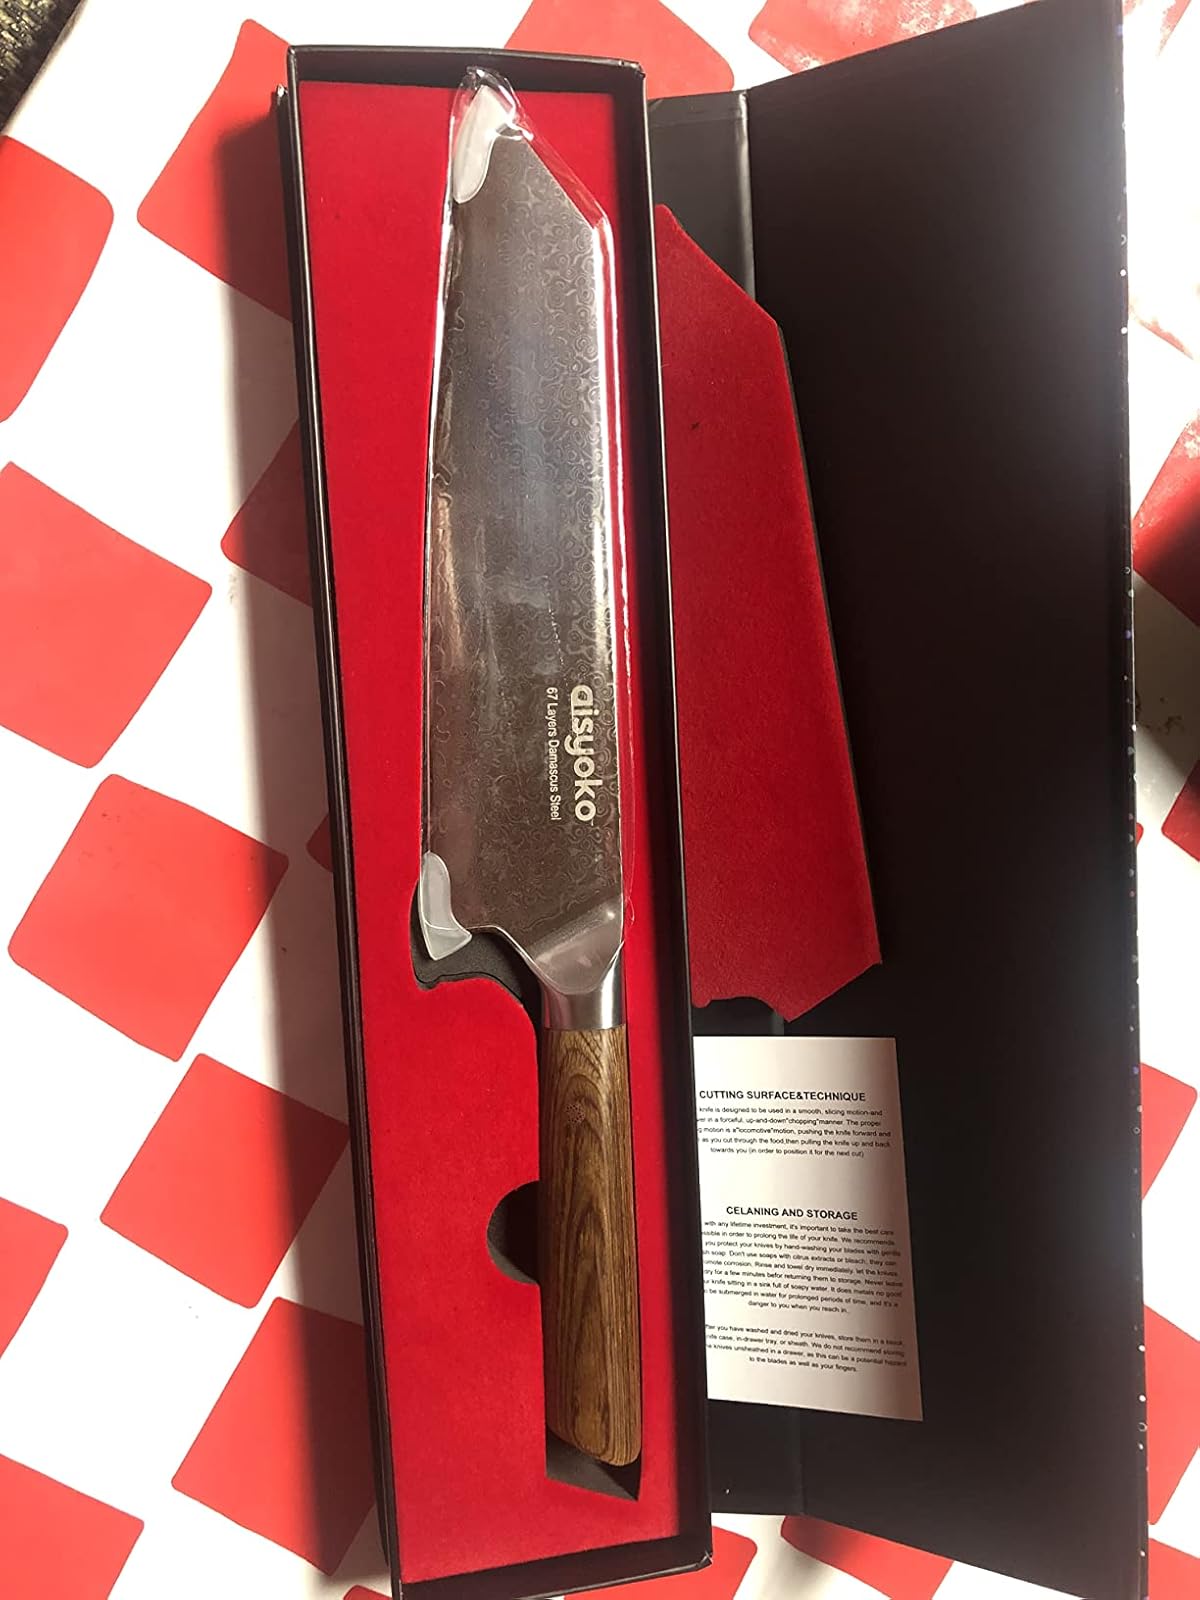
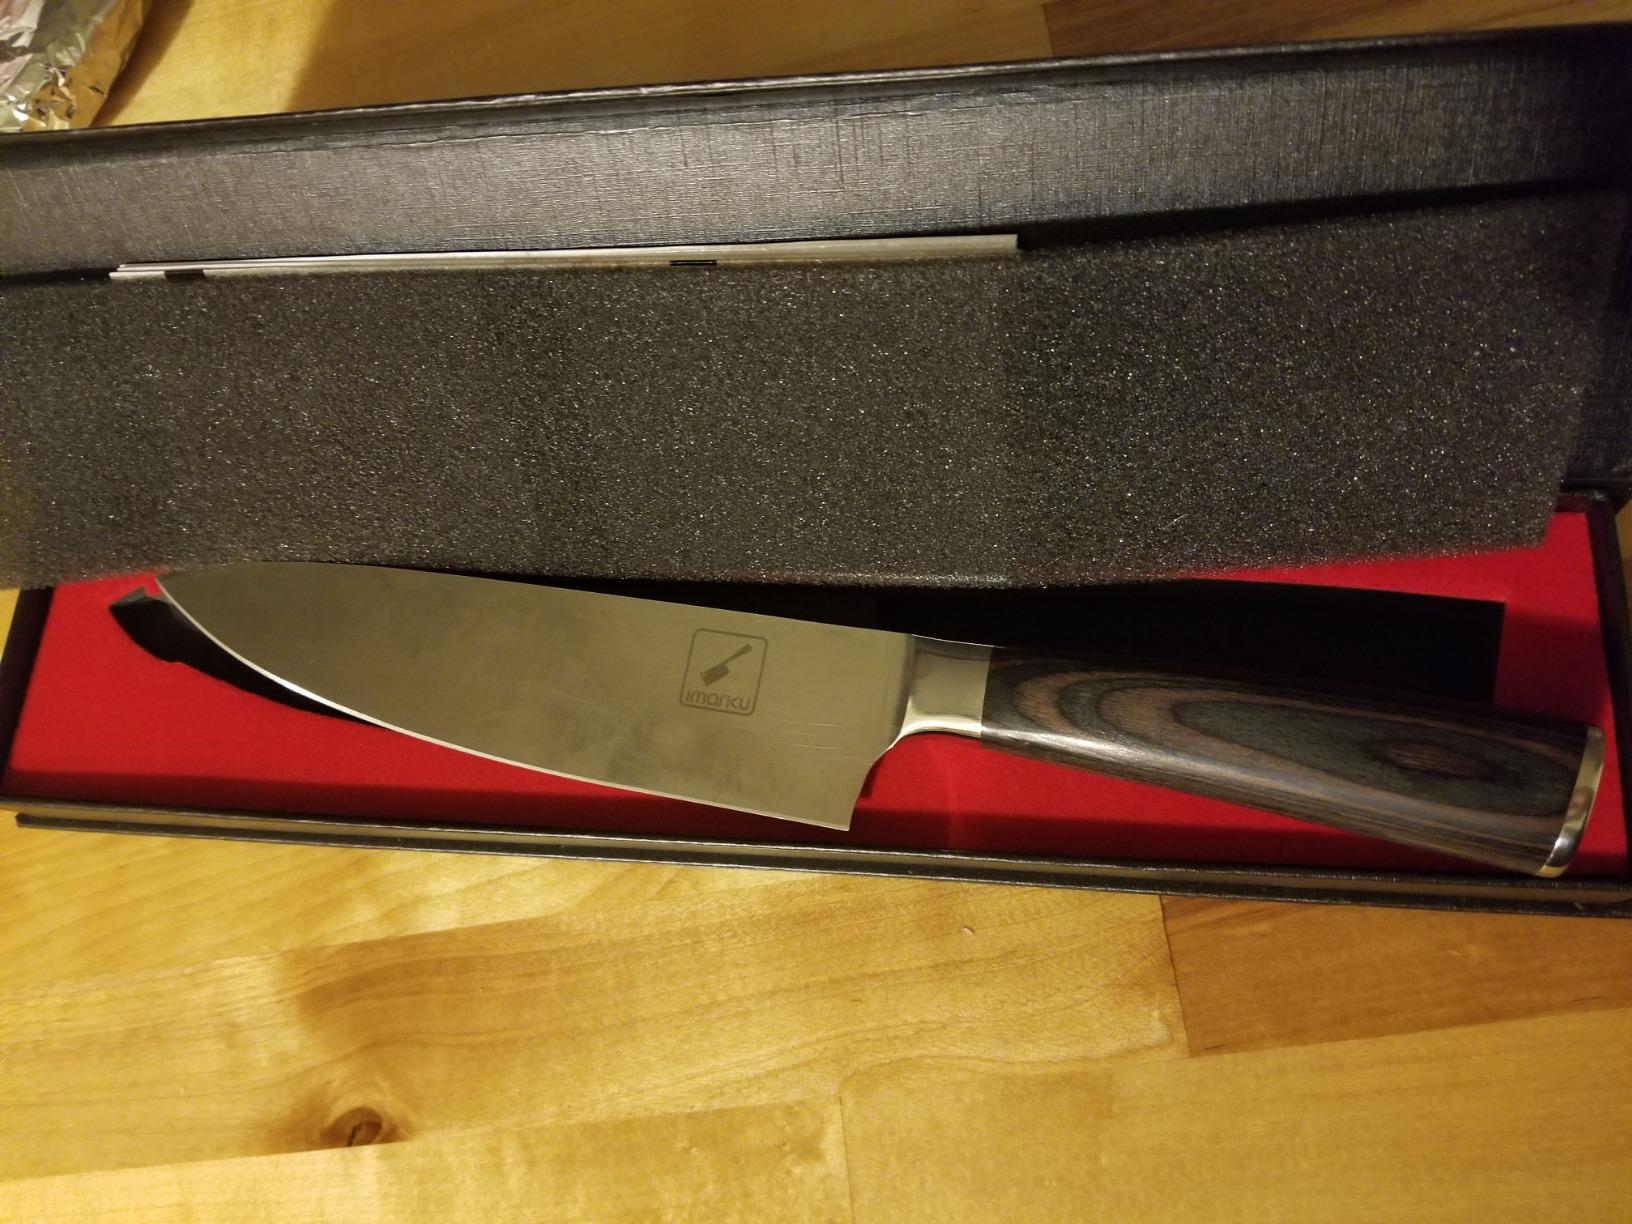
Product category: items_knife
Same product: no